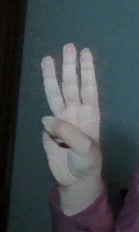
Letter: thaa